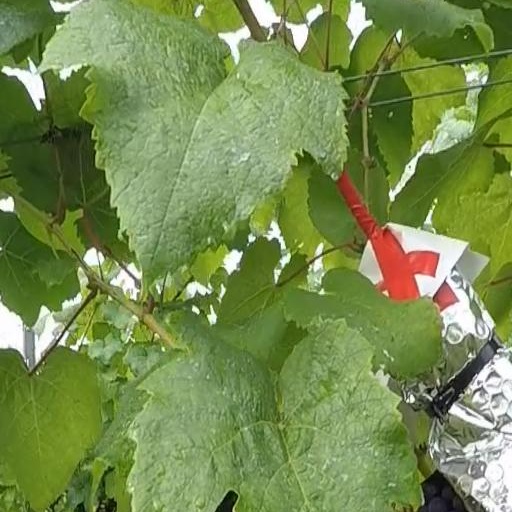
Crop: grape